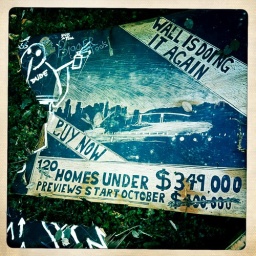
Seen on the ground on the bird sanctuary island near Millennium Water development.